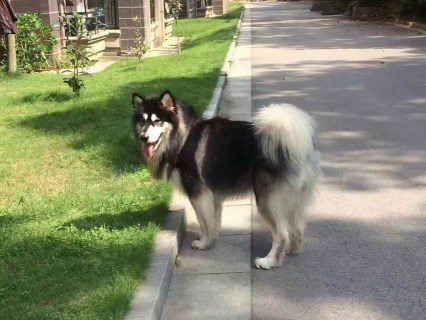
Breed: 1324-n000004-malamute